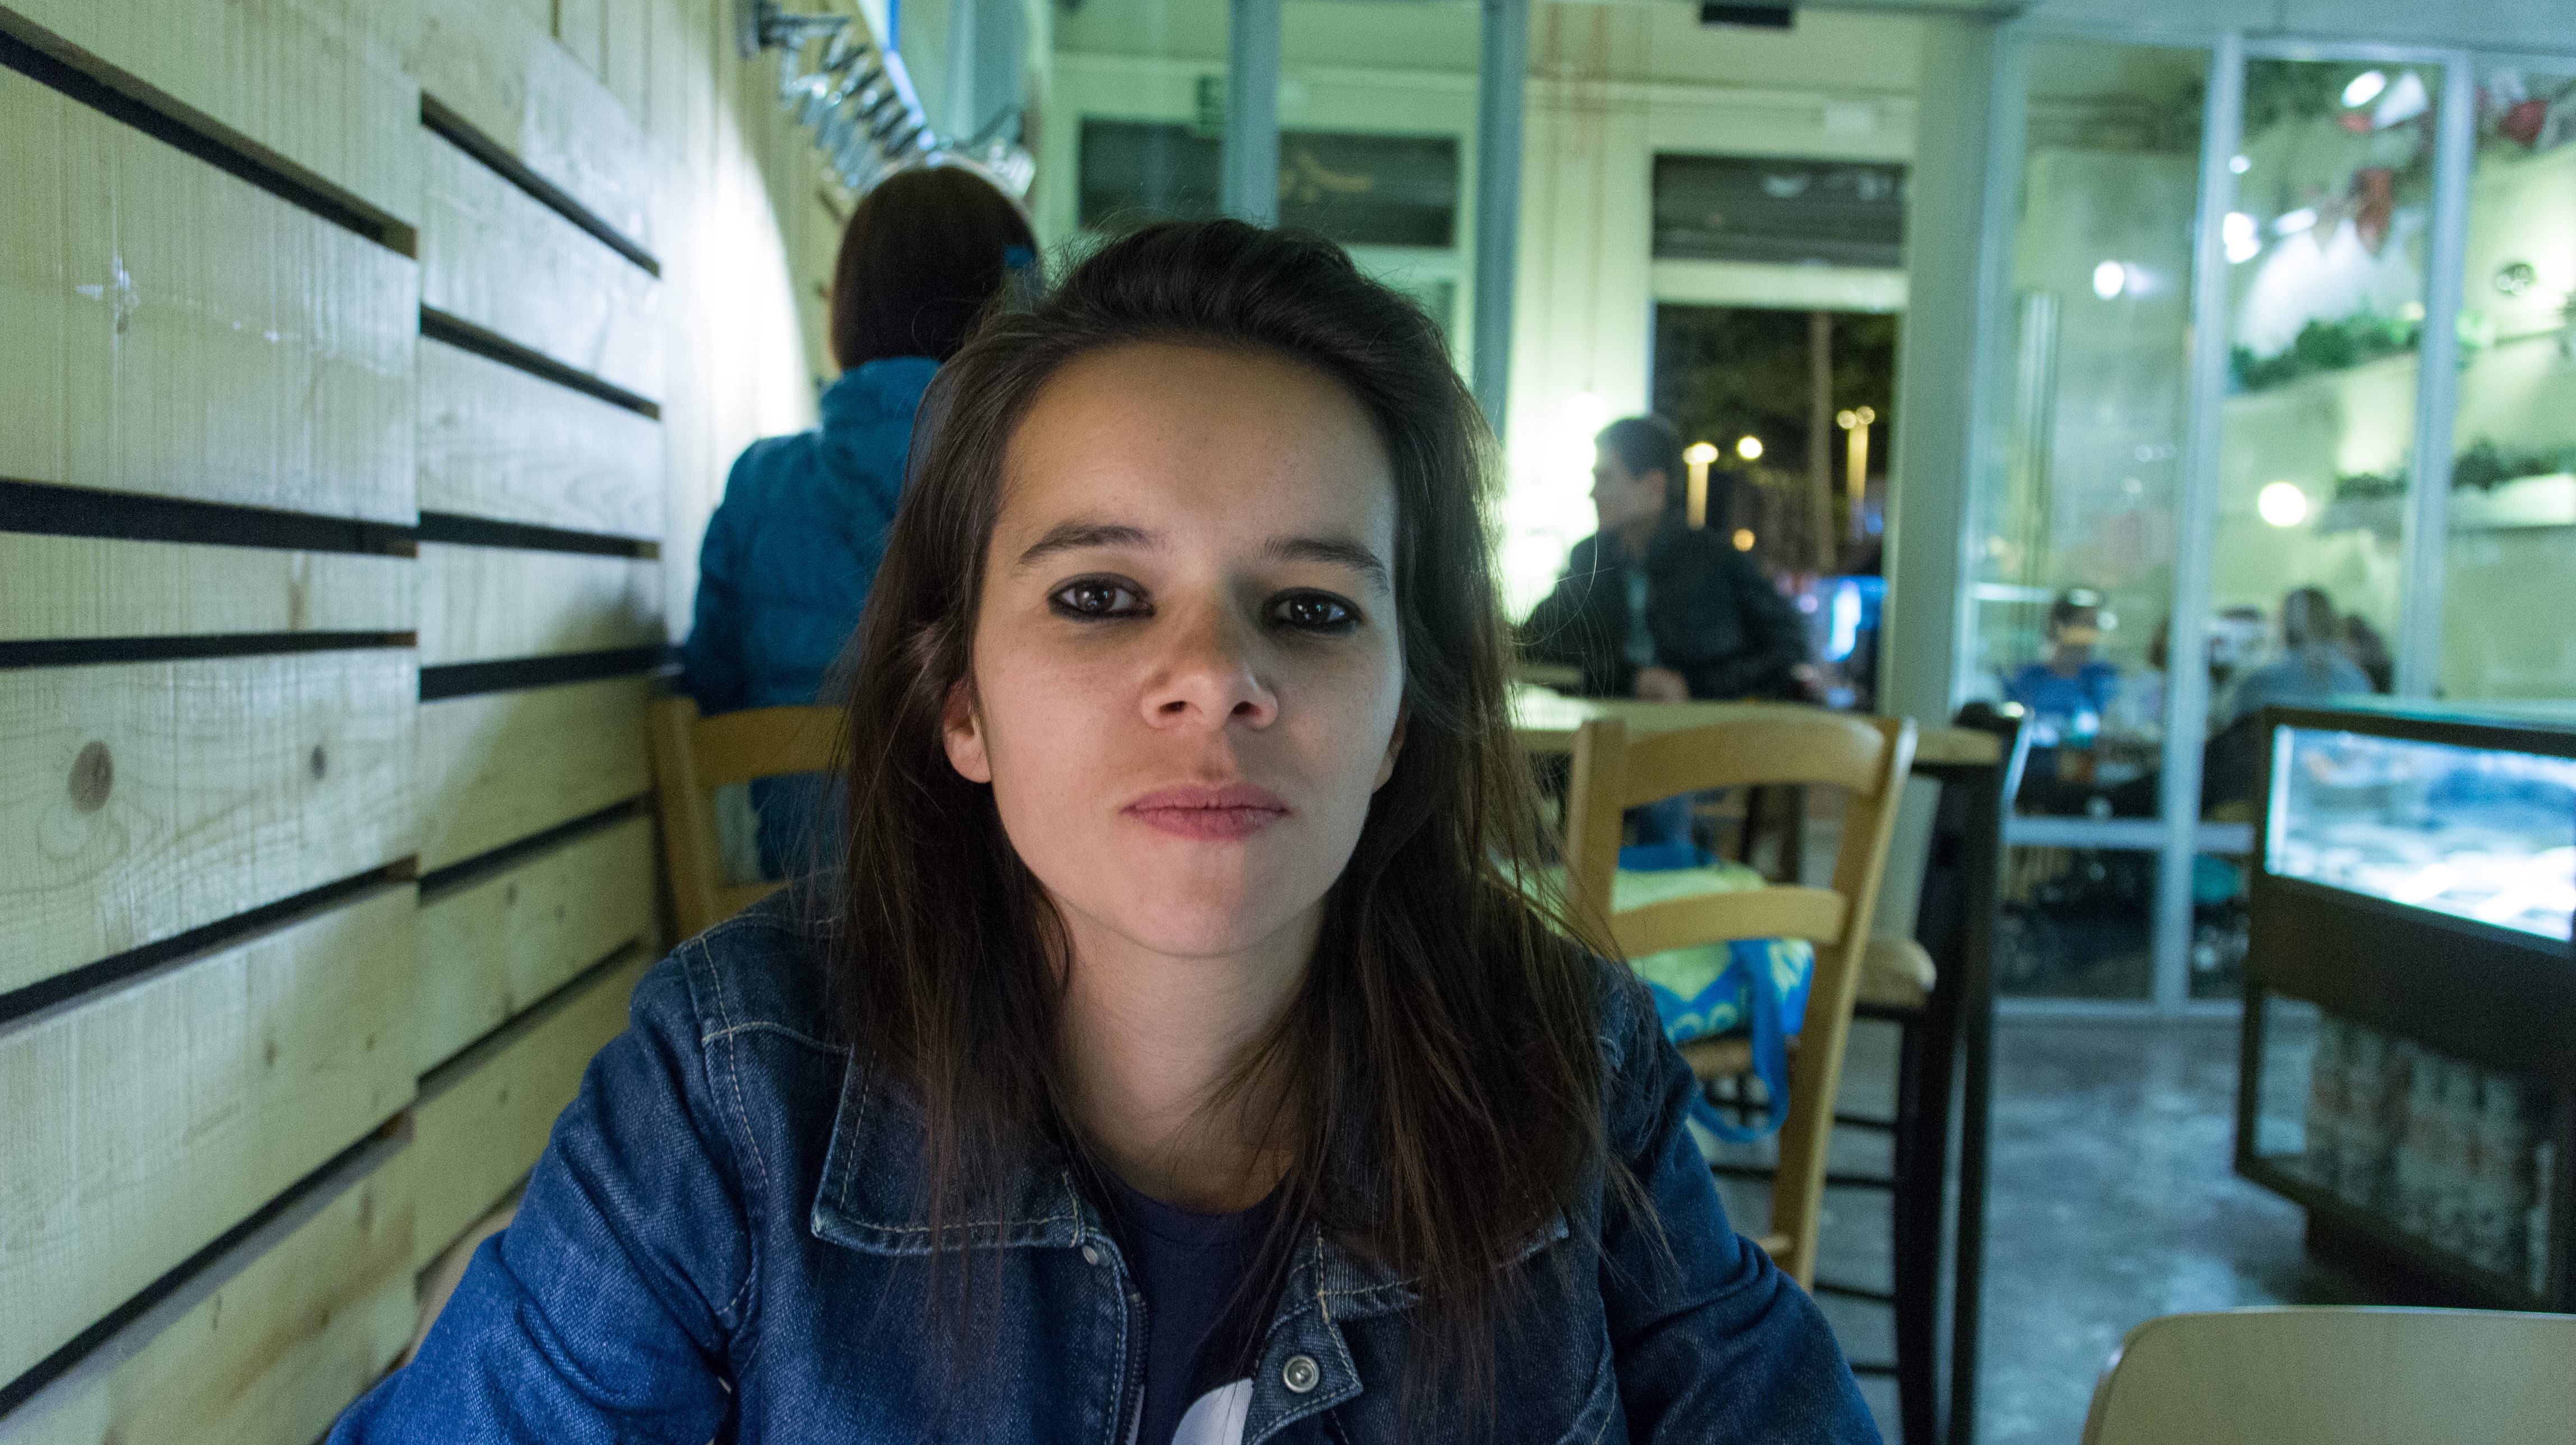
person, girl, blue, glasses, snapshot